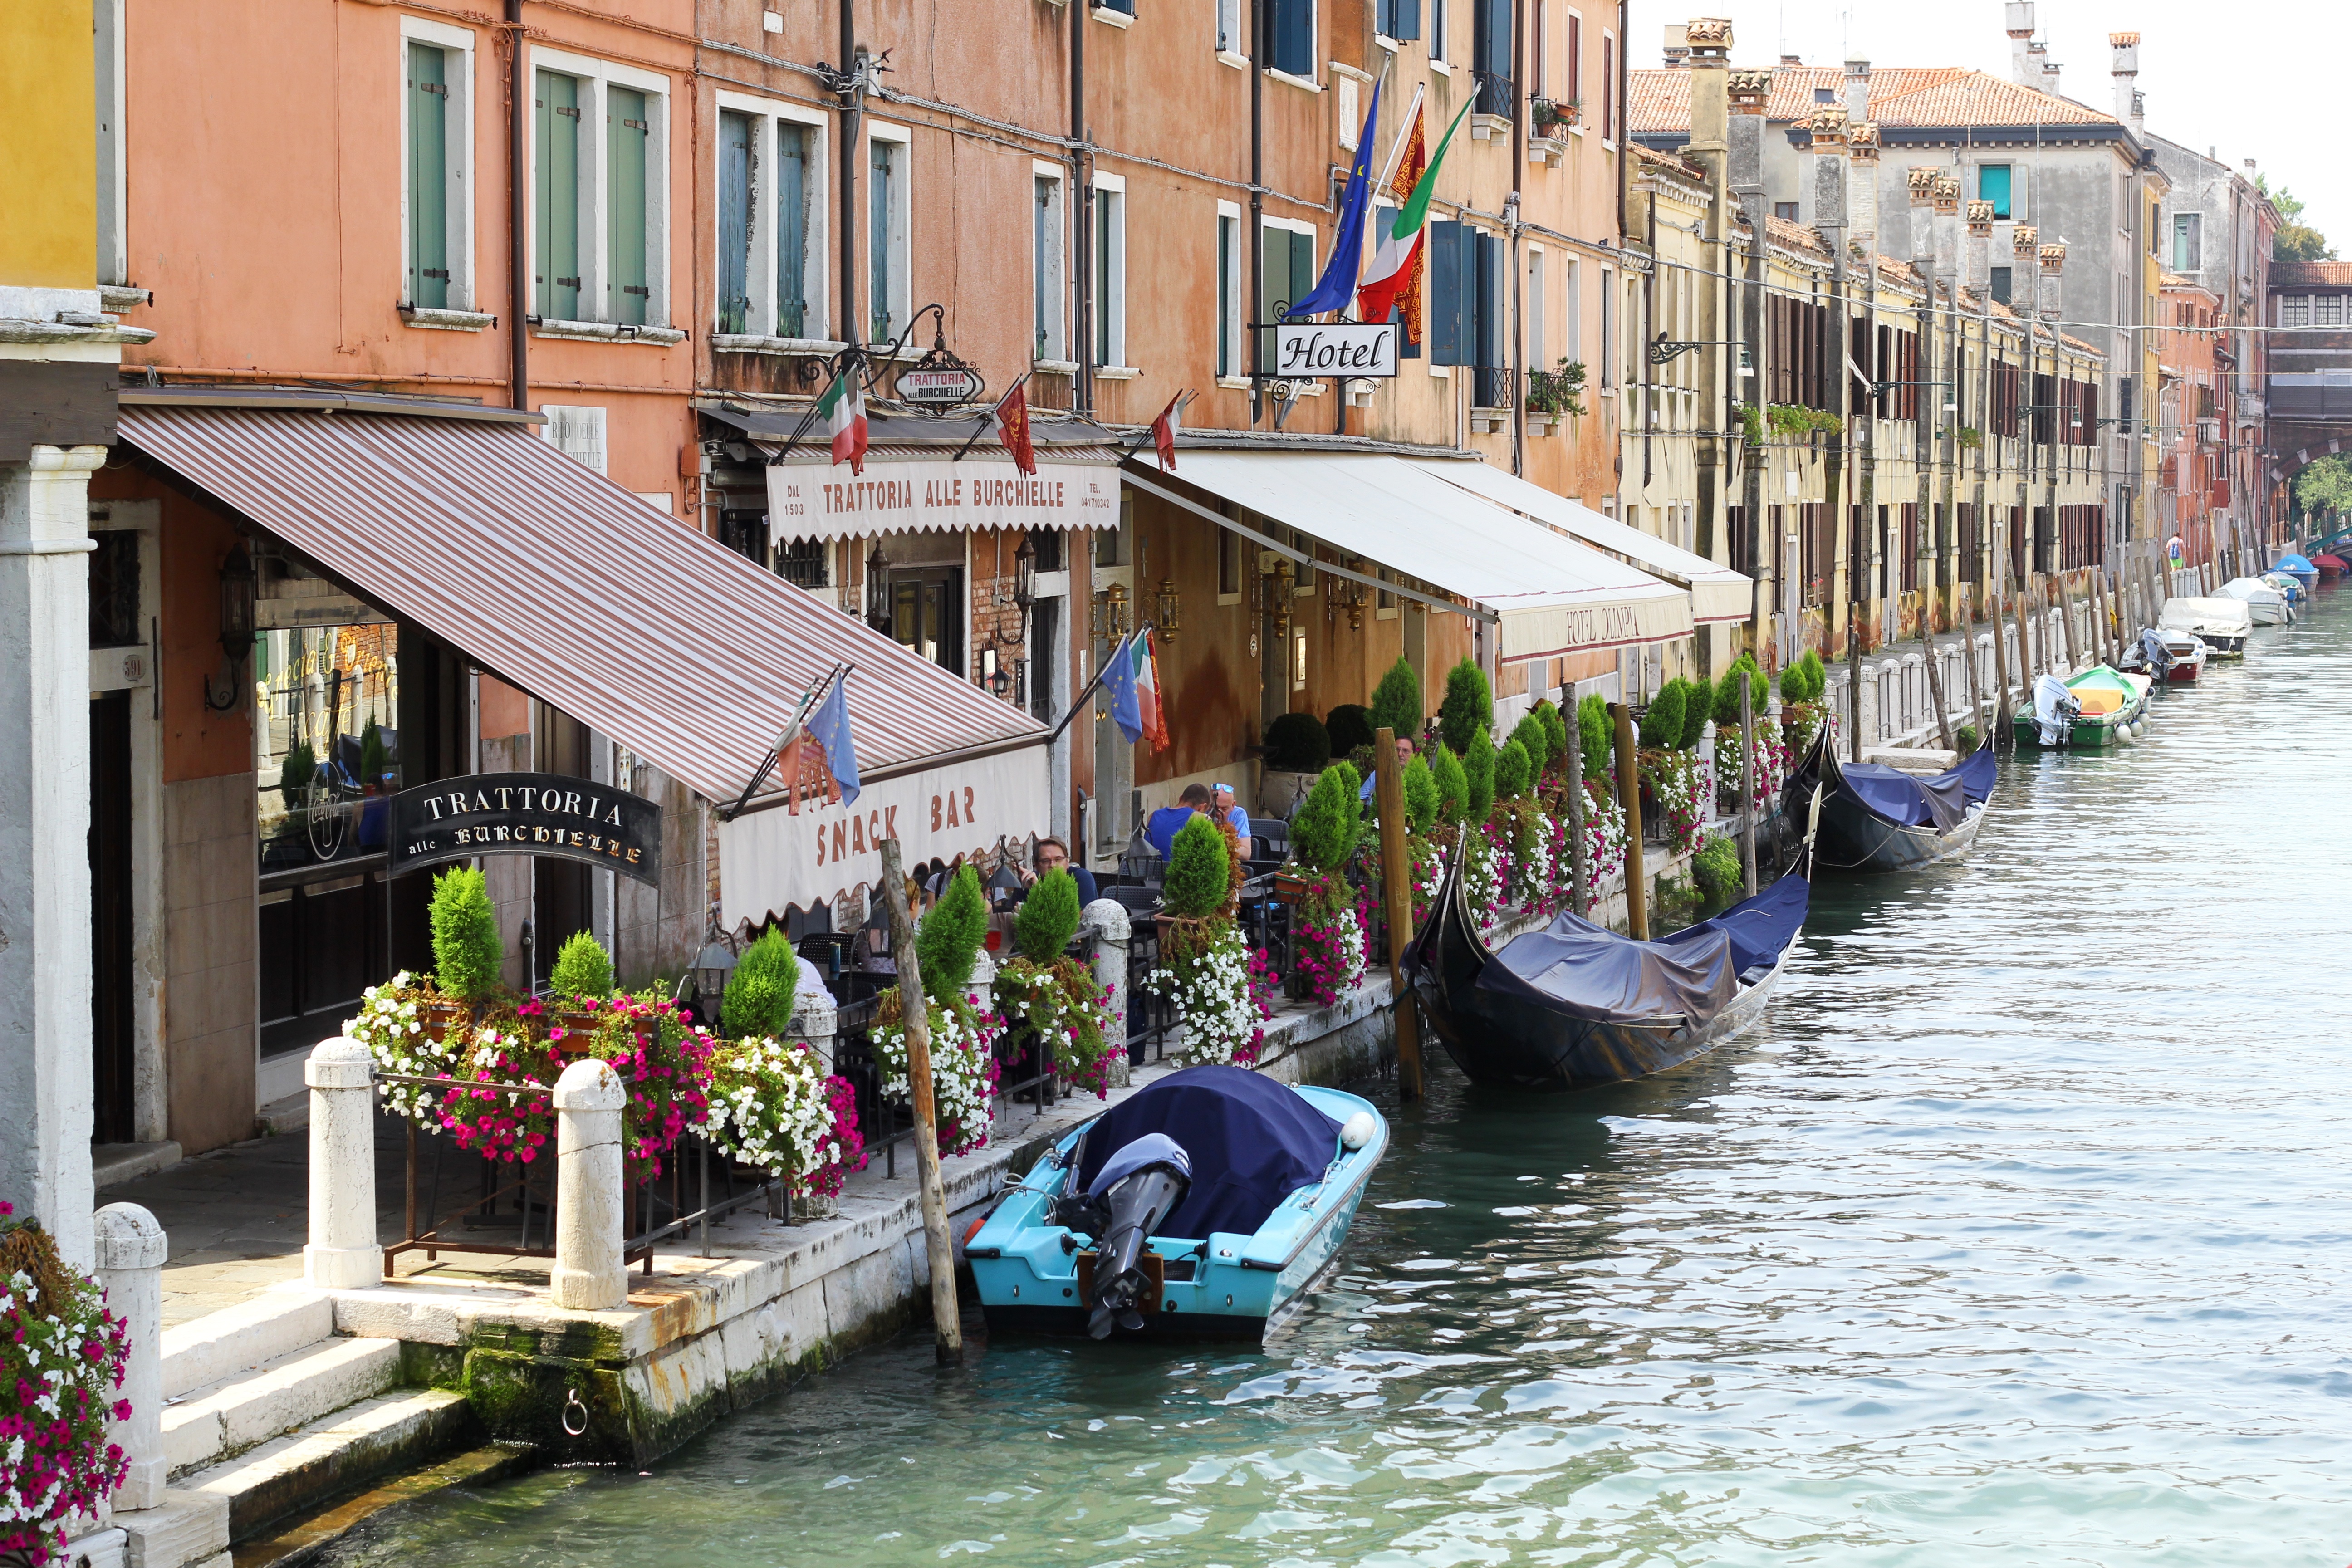
water, cafe, boat, town, restaurant, river, canal, boot, vehicle, lagoon, romantic, italy, venice, colorful, tourism, waterway, boating, homes, venezia, channel, gondola, town on the river, bowever, on the water